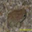
Label: frog